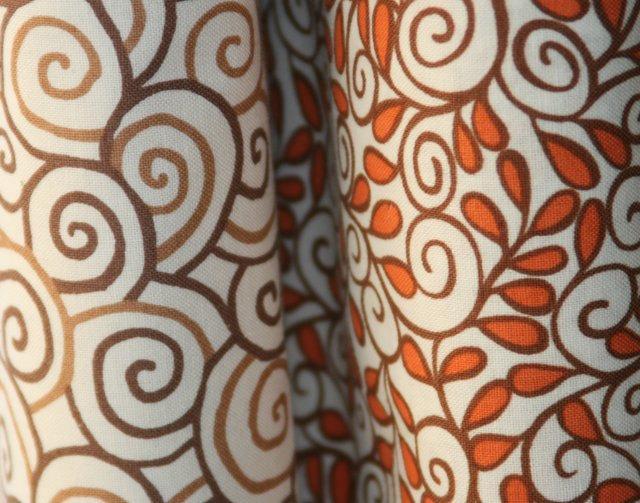
Texture: swirly